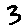
Label: 3